Daniel Brands

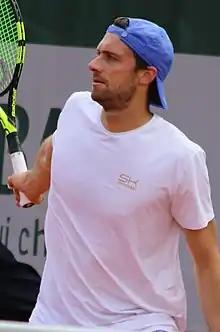
Brands at the 2019 French Open

Daniel Brands (born 17 July 1987) is a German retired professional tennis player. His career-high singles ranking was world No. 51, achieved in August 2013.